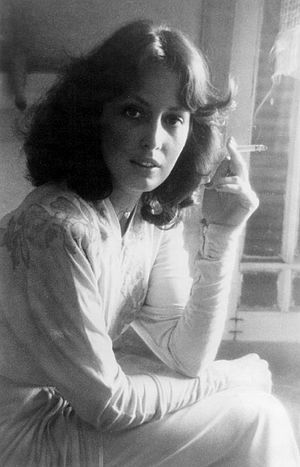
Ronee Blakley
Ronee Sue Blakley er en amerikansk skuespiller, sanger, instruktør, manuskriptforfatter og sangskriver.